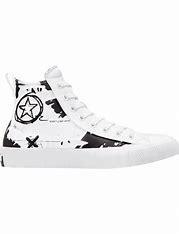
Brand: Converse
Model: UNT1TL3D